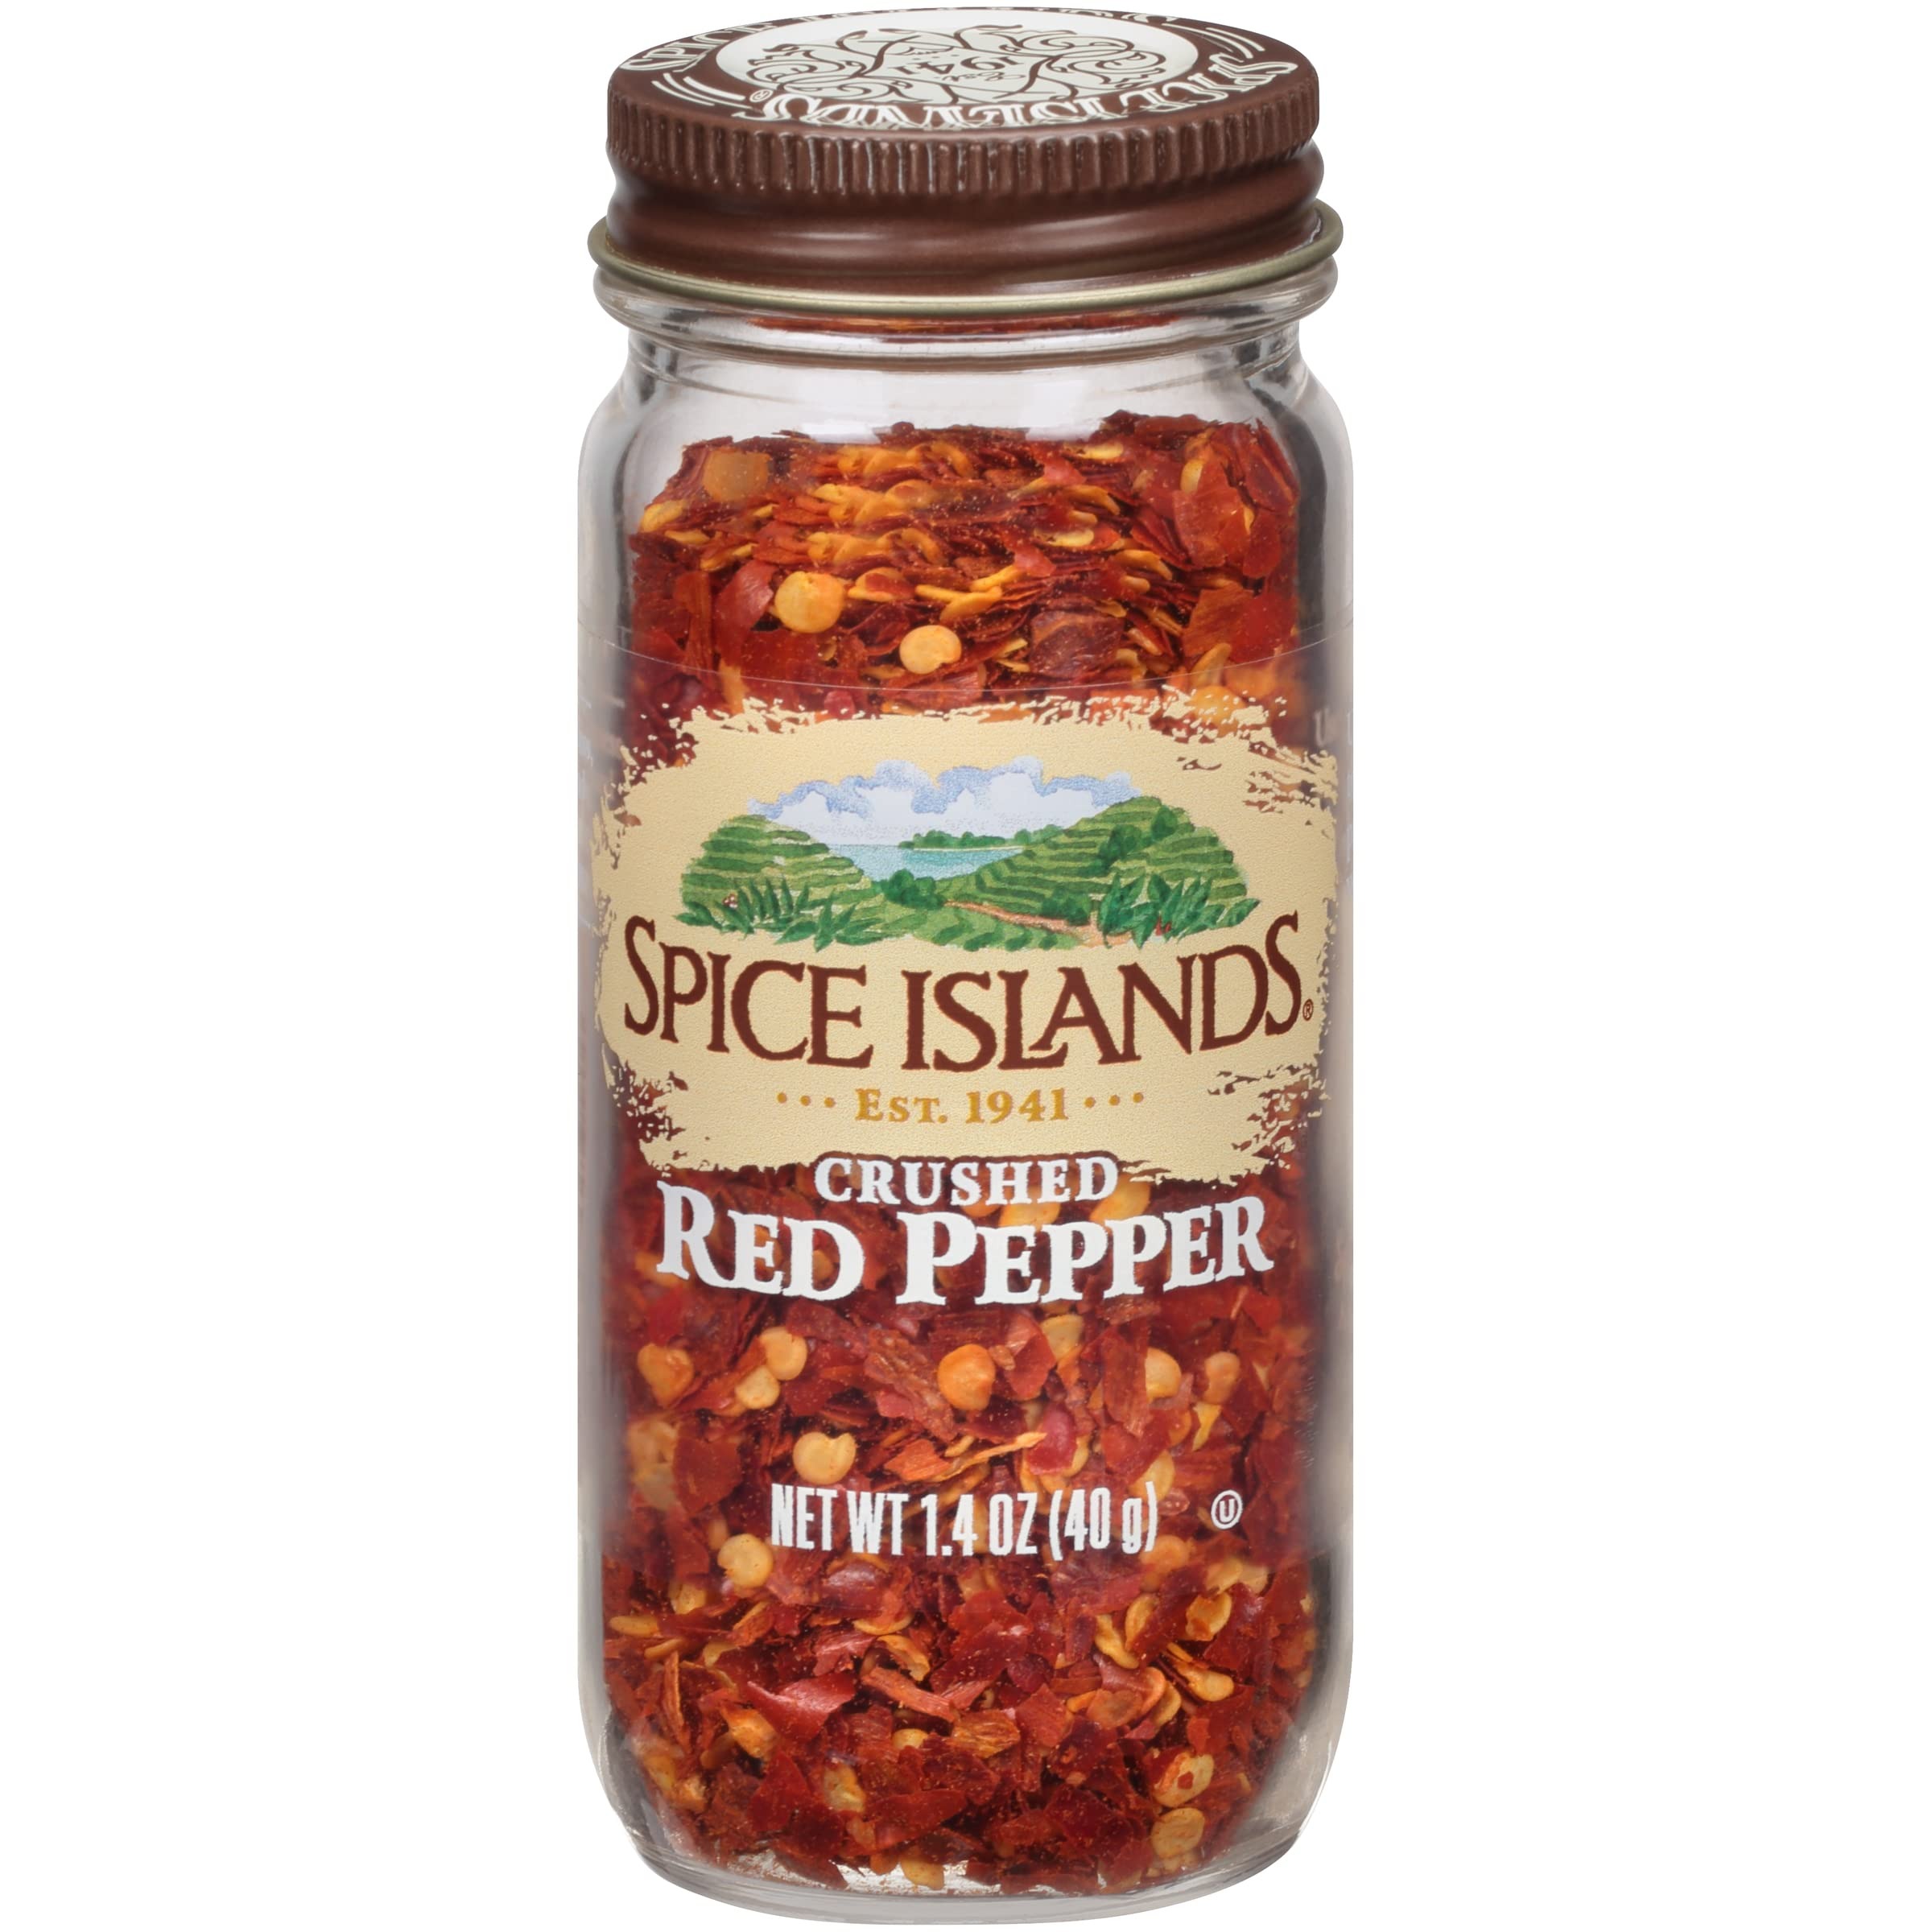
Item Name: Spice Islands Crushed Red Pepper, 1.4 Ounce
Bullet Point 1: Essential in African and Mexican dishes, crushed red pepper gives a hot bite to any dish you add it to
Bullet Point 2: It’s an excellent seasoning for meats and vegetables. It doesn’t take much crushed red pepper to add an intense amount of heat to your dish
Bullet Point 3: Add a dash at a time until you achieve the perfect amount of heat
Value: 2.1
Unit: Ounce

Price: 8.24